Mission San Diego de Alcalá

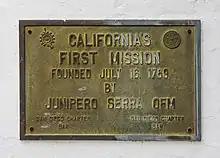
Plaque of Mission San Diego de Alcala

President Abraham Lincoln signed a proclamation on May 23, 1862, that restored ownership of the Mission proper to the Roman Catholic Church. When Mission San Diego de Alcalá was granted back to the Church, it was in ruins. In the 1880s Father Anthony Ubach began to restore the old Mission buildings.